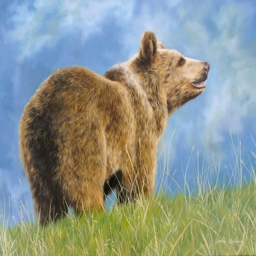
bear i painted a few years ago for person of the year awards .